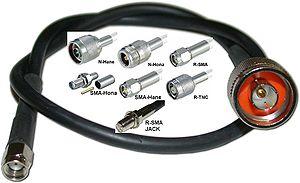
La connectique désigne l’ensemble des procédés et techniques qui permettent d'établir une connexion fiable entre des systèmes électriques ou électroniques distincts. Elle est à la fois utile à la transmission de l'énergie et à celle des données.